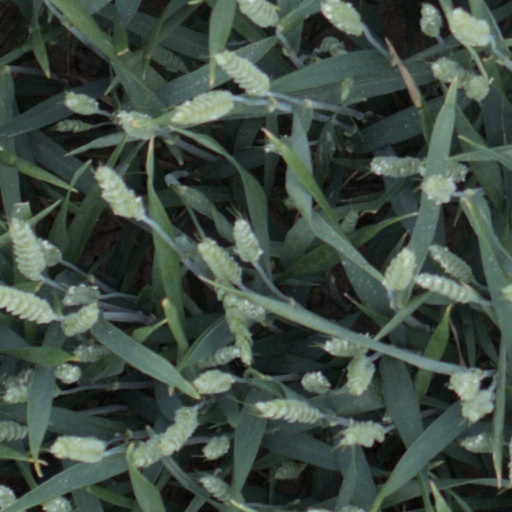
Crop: wheat